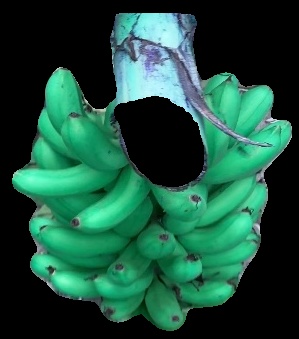
Variety: rasbale
Grade: grade1